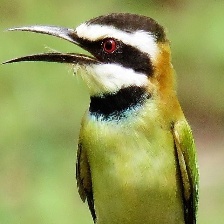
Species: WHITE THROATED BEE EATER
Scientific name: MEROPS ALBICOLLIS
ImageNet parent category: bee_eater